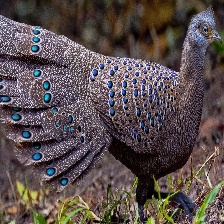
Species: BORNEAN PHEASANT
Scientific name: POLYPLECTRON SCHLEIERMACHERI